Fordson

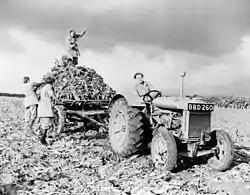
A Fordson harvesting beets during the early 1940s

Like the Model T car, a Fordson tractor that was relatively new and well maintained would start easily in warm weather. Under such conditions, often a single crank pull would start it. However, in cold weather, starting could be difficult, especially once the machines were 10, 20, or 30 years old and worn out. In cold weather, the oil congealed on the cylinder walls and the clutch plates. The engine had to be hand cranked repeatedly with great effort. Strong men took turns cranking between intervals when individual ignition coils were adjusted. Sometimes farmers would build a fire under the tractor to warm up the crankcase and gearboxes to make it crank easier. The tractor, when in use, was fueled by kerosene, but gasoline was required to start it.